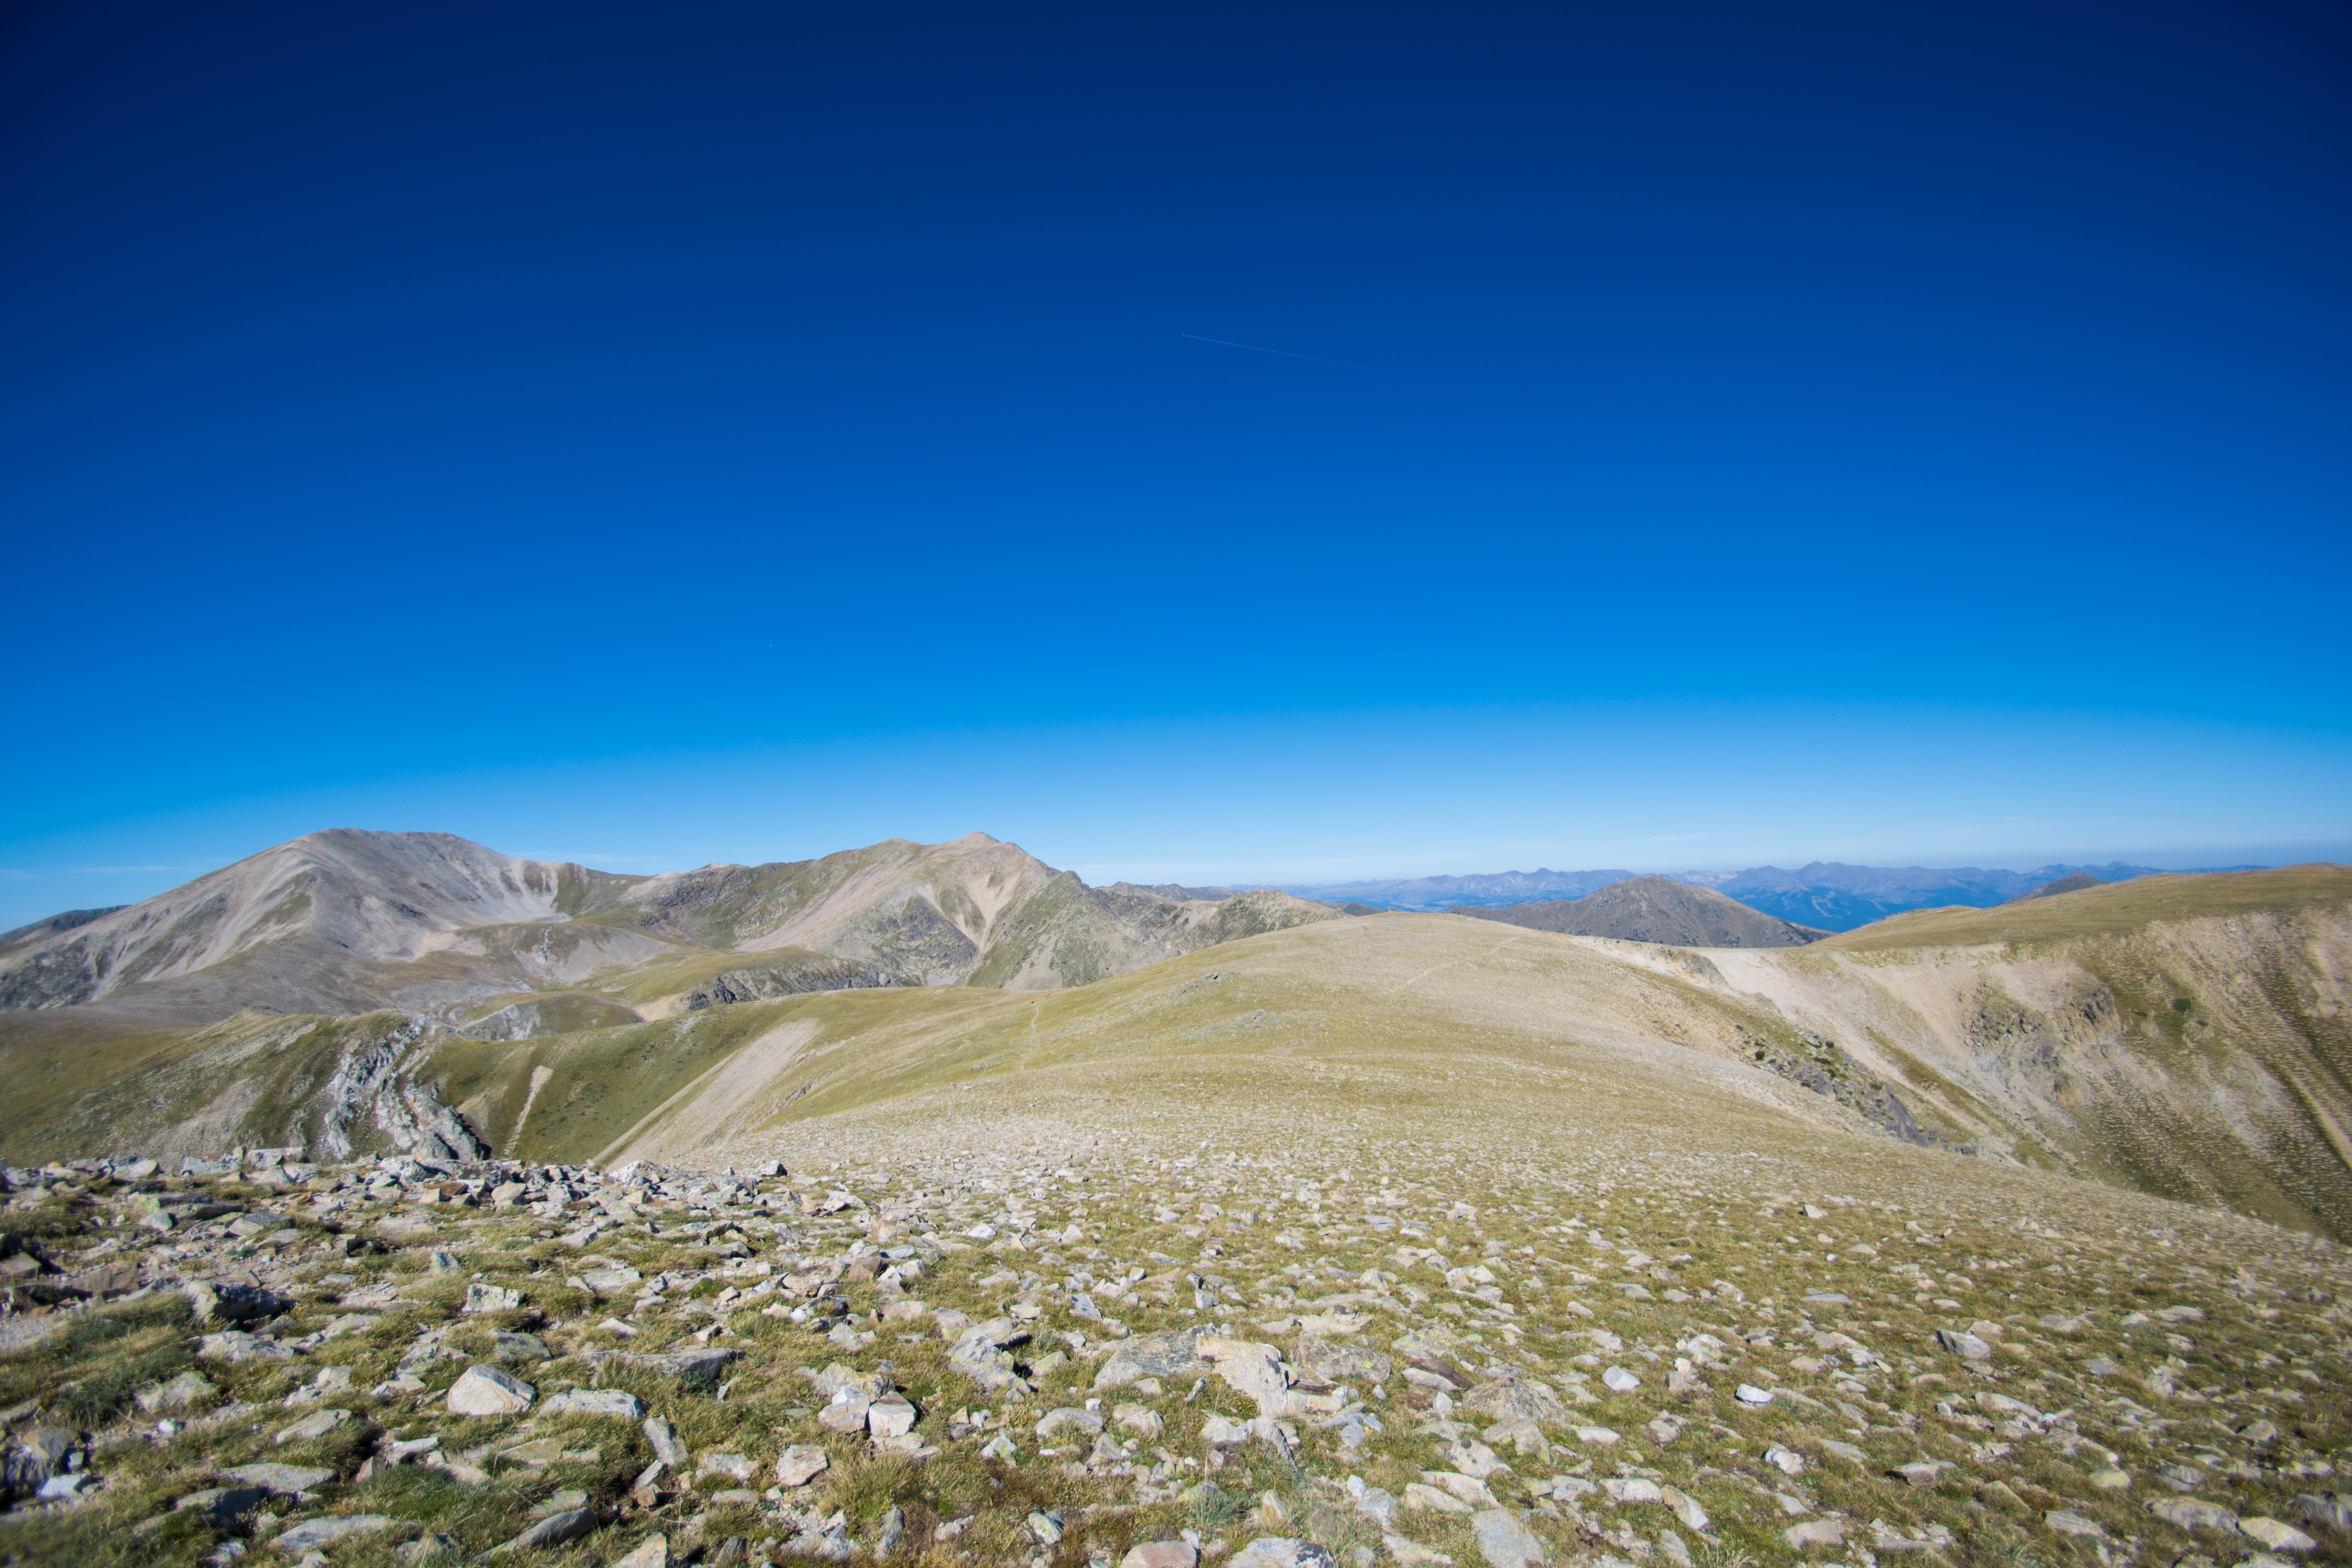
landscape, sea, nature, outdoor, horizon, wilderness, mountain, cloud, sky, sunlight, hill, lake, view, valley, mountain range, panorama, range, remote, high, scenic, alpine, altitude, ridge, plain, summit, grassland, badlands, plateau, fell, elevation, highlands, elevated, steppe, landform, mountain pass, geographical feature, mountainous landforms